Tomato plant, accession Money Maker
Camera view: horizontal (90 deg, fisheye); turntable rotation: 330 degrees
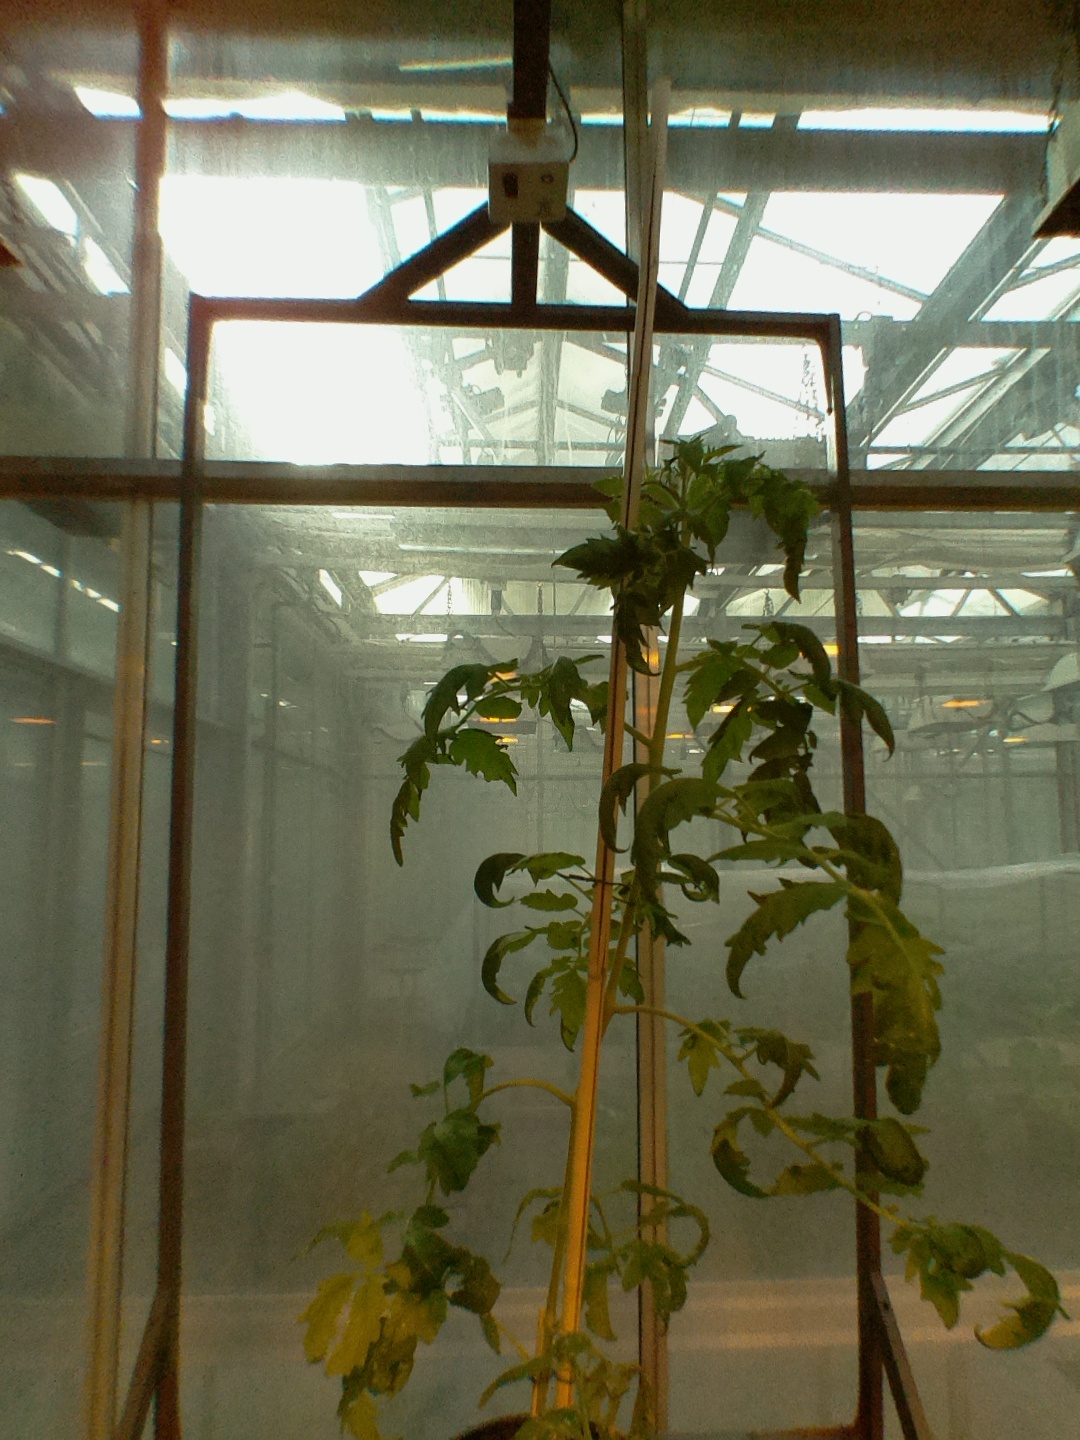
BBCH growth stage 67: Full flowering, 70%-80% of flowers open, more petals falling